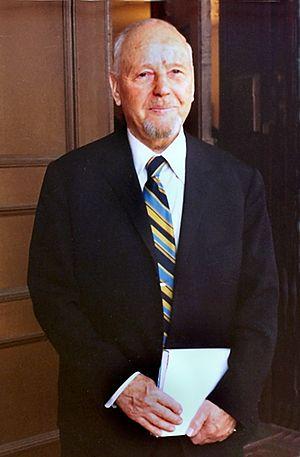
Mārtiņš Krūmiņš, né le 2 mars 1900 à Riga et mort le 26 janvier 1992, est un peintre letton qui a émigré aux États-Unis en 1950.